King's Bridge, Glasgow

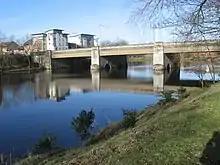

King's Bridge is a road bridge spanning the River Clyde in Glasgow, Scotland. The bridge links Hutchesontown to the west (left bank) and Glasgow Green to the east (right bank) near the city centre.